Zozocolco de Hidalgo

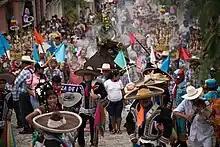
San Miguel Arcángel festival at september

Every September, a festival is held to celebrate St Michael, patron of the town, and in December there is a festival held in honor of Our Lady of Guadalupe.